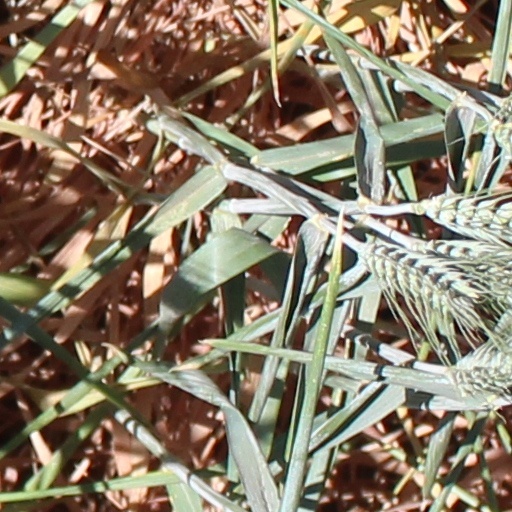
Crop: wheat